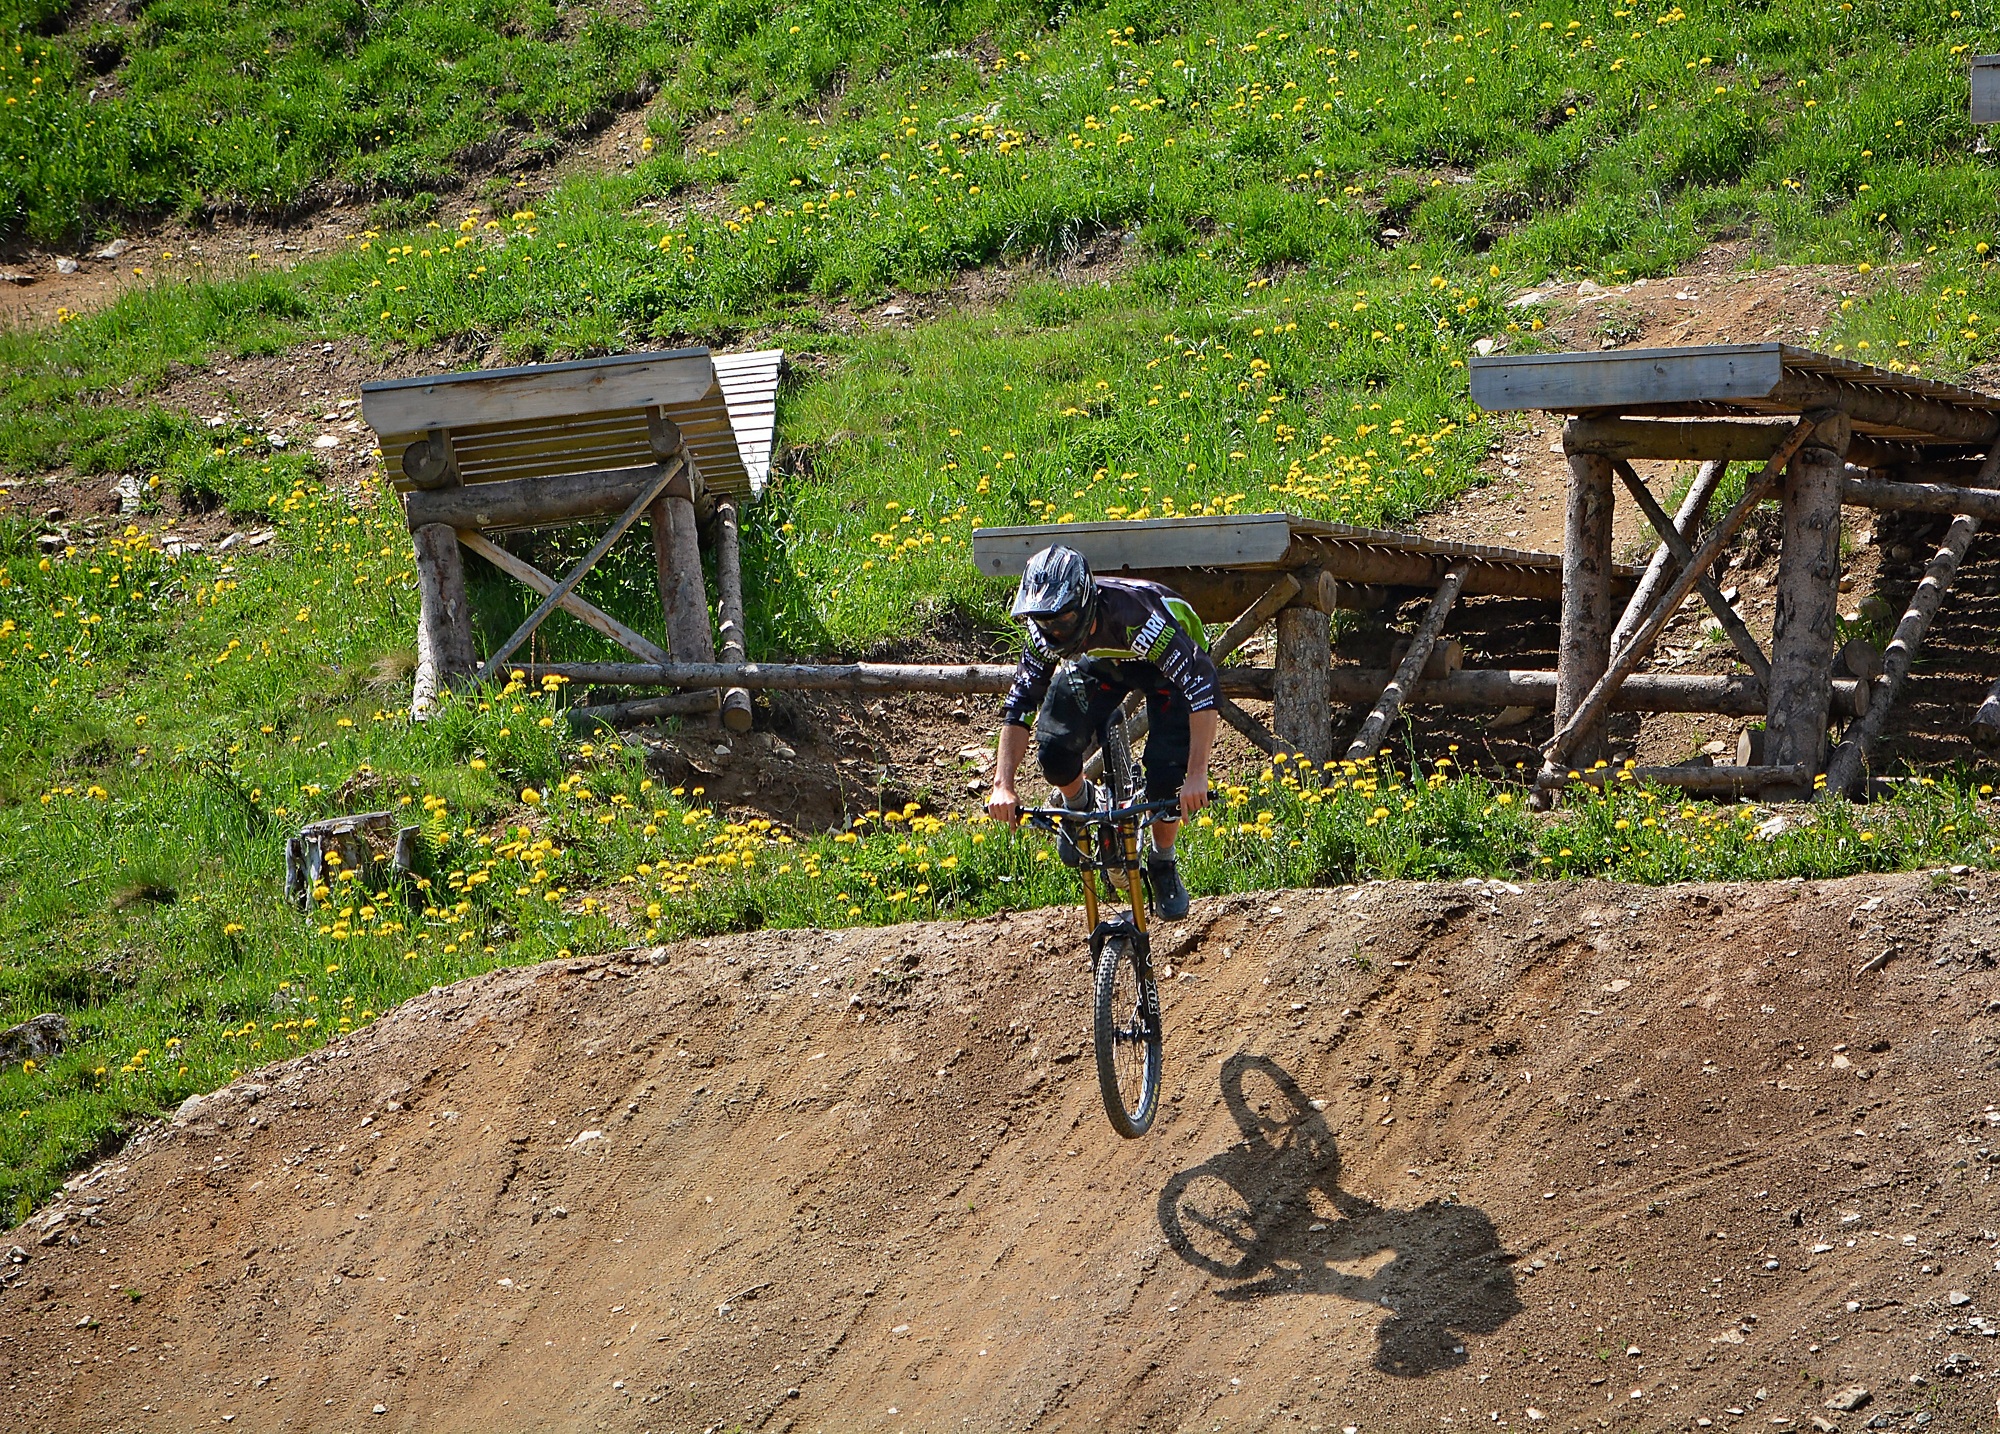
nature, person, trail, sport, hill, bicycle, bike, jump, vehicle, action, soil, human, terrain, sports equipment, mountain bike, cycling, out, in motion, freeride, obstacle, mountain biking, bike park, trail riding, cycle sport, downhill mountain biking, off roading, bike route